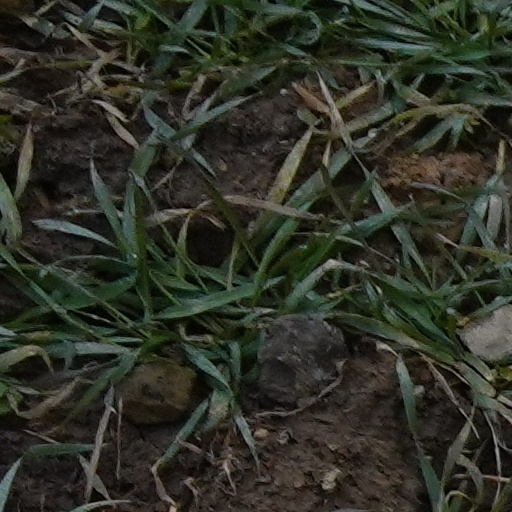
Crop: wheat